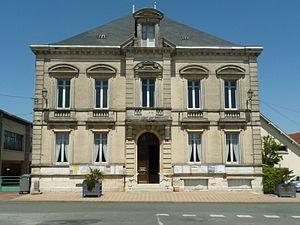
mairie de St-Aigulin (Charente-Maritime, France)
Saint-Aigulin est une commune du Sud-Ouest de la France située dans le département de la Charente-Maritime.